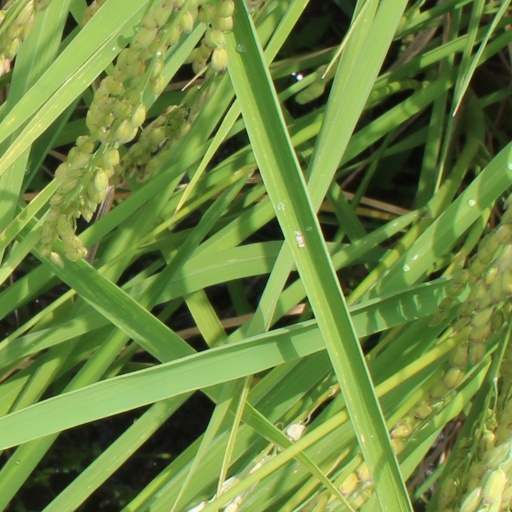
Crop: rice